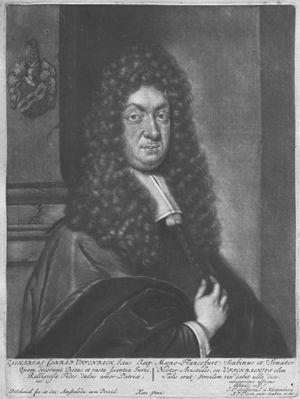
Zacharias Conrad von Uffenbach, né le 22 février 1683 et mort le 6 janvier 1734 à Francfort-sur-le-Main, est un juriste, bibliophile et collectionneur de manuscrits de renommée européenne. Sa bibliothèque, qui rassemblait 40 000 livres, était une des plus importantes collections privées d'Allemagne.
Katharyne ou Katharina Lescailje, baptisée à Amsterdam le 26 septembre 1649 et décédée dans sa ville natale le 8 juin 1711, est une poétesse, traductrice et vendeuse de livres.